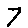
Label: 7